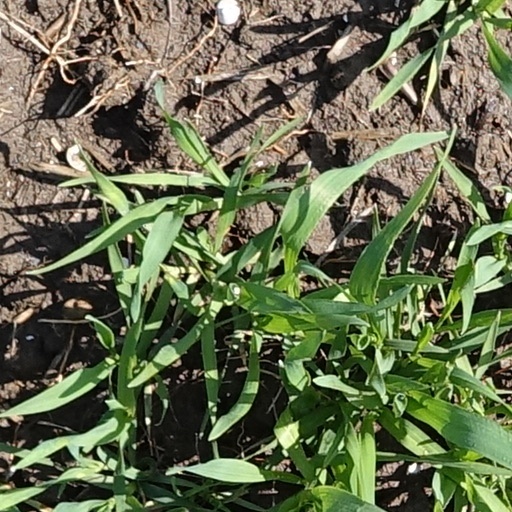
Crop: wheat